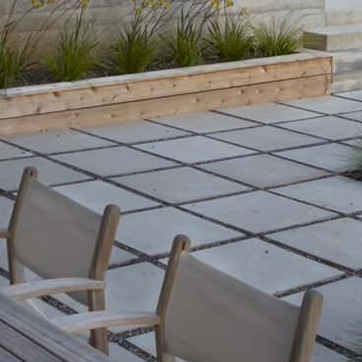
Material: tile